Tiago Rodrigues

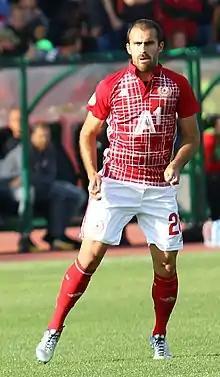
Rodrigues with CSKA Sofia in 2018

Tiago Filipe Sousa Nóbrega Rodrigues (born 29 January 1992) is a Portuguese professional footballer who plays as a midfielder for Liga Portugal 2 club Penafiel.